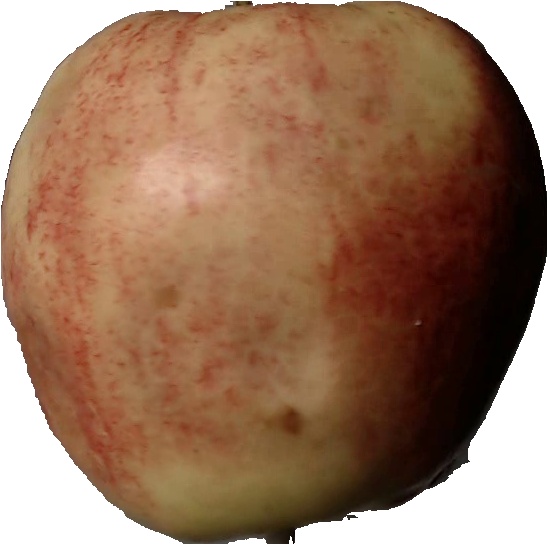
Label: apple_red_3